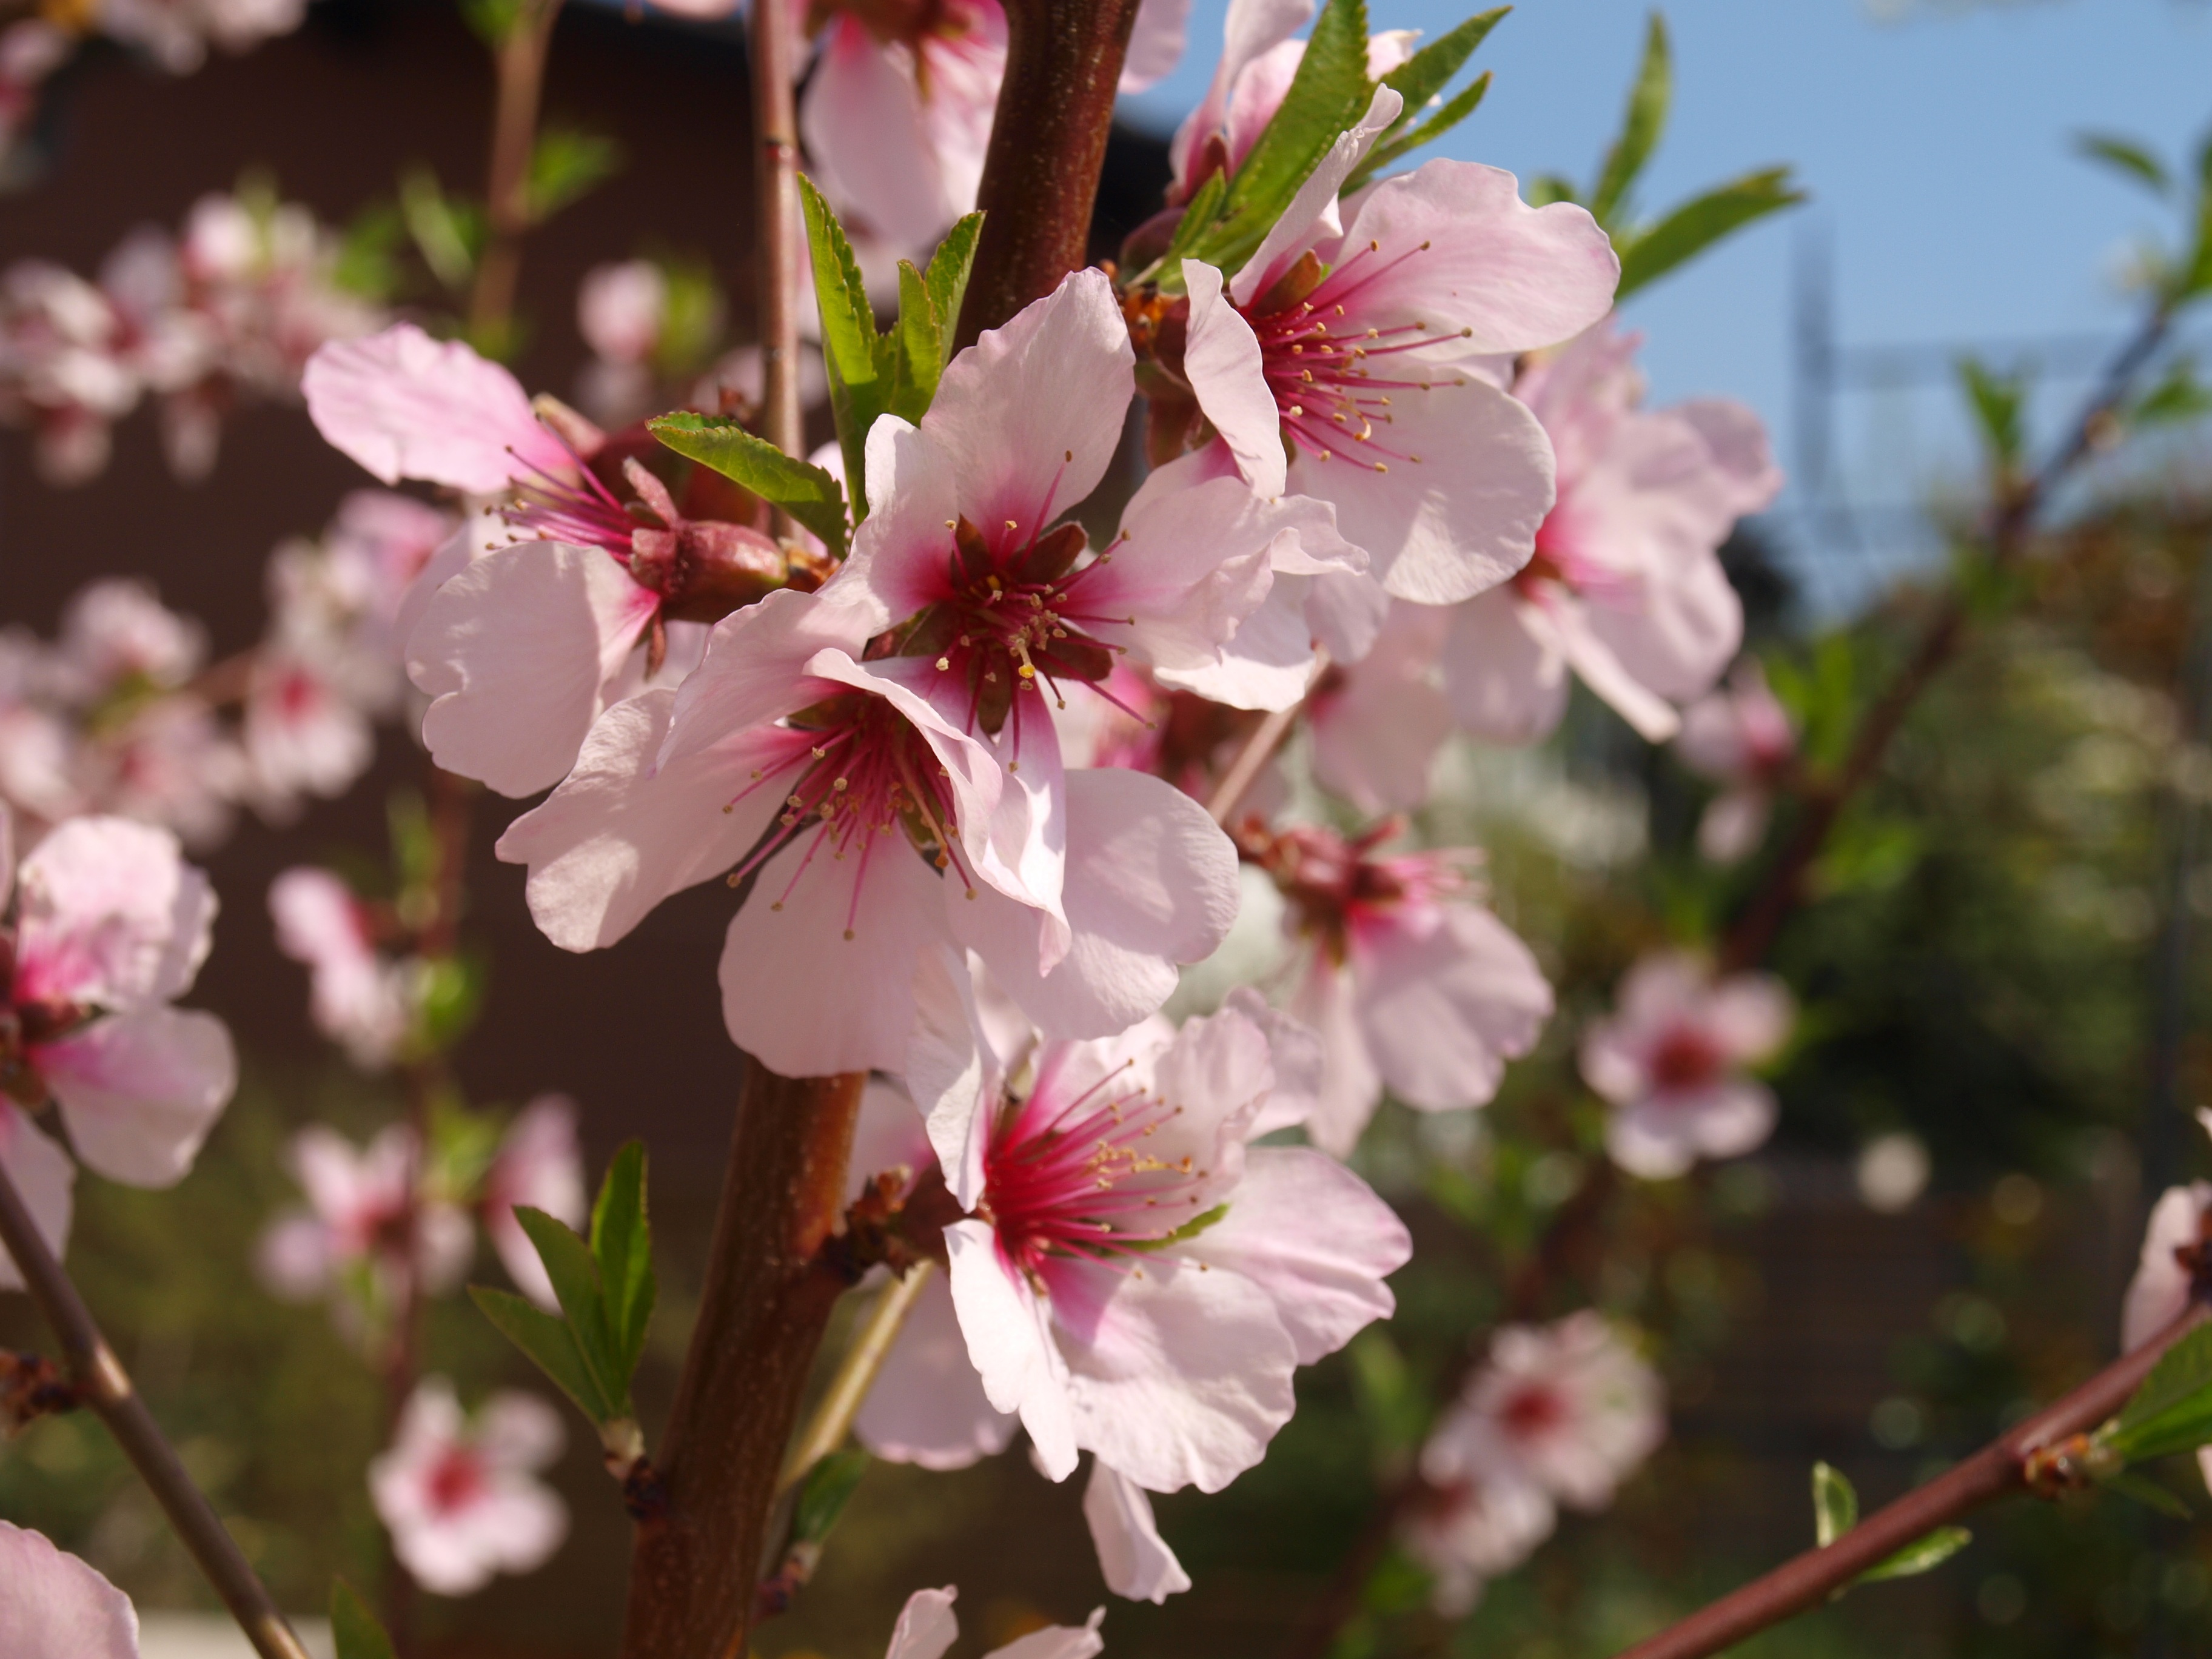
tree, nature, branch, blossom, plant, fruit, flower, petal, bloom, food, spring, produce, macro, botany, garden, pink, close, flora, cherry blossom, almond, flowers, shrub, bud, cherry, spring awakening, fr hlingsanfang, flowering plant, rose family, almond blossom, almond tree, flowering twig, mandelbaeumchen, land plant